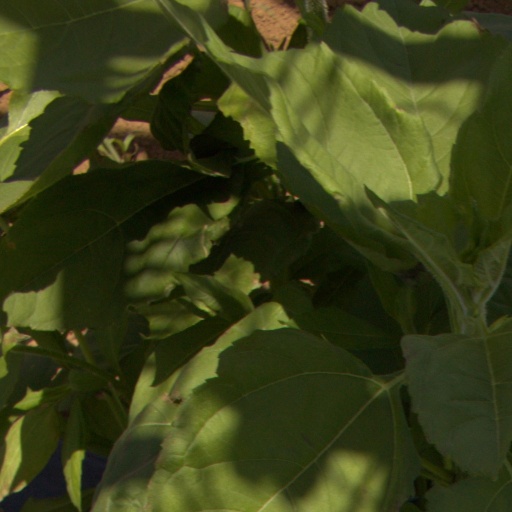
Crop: Jerusalem artichoke